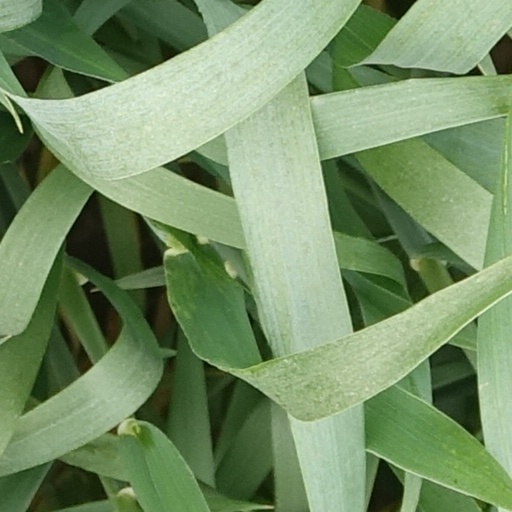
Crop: wheat